Leatherstocking Tales

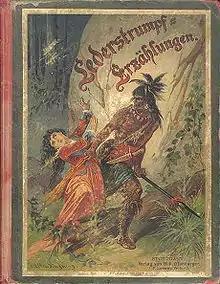
Cover illustration by Carl Offterdinger for a German youth edition of James Fenimore Cooper's "Leatherstocking Tales"

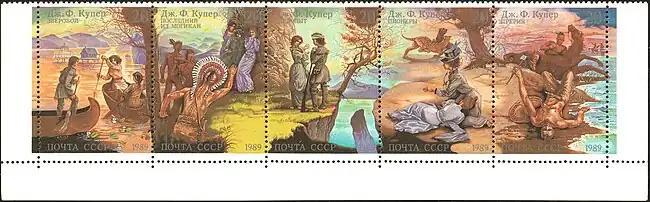
1989 USSR stamp, on themes of James Fenimore Cooper's "Leatherstocking Tales"

The Leatherstocking Tales is a series of five novels ("The Deerslayer", "The Last of the Mohicans", "The Pathfinder", "The Pioneers", and "The Prairie") by American writer James Fenimore Cooper, set in the eighteenth-century era of development in the primarily former Iroquois areas in central New York. Each novel features Natty Bumppo, a frontiersman known to European-American settlers as "Leatherstocking", "The Pathfinder", and "the trapper". Native Americans call him "Deerslayer", ""La Longue Carabine"" ("Long Rifle" in French), and "Hawkeye".